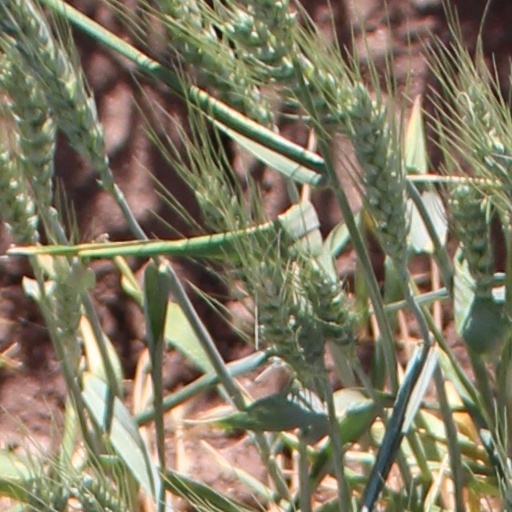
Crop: wheat